Old Medford High School

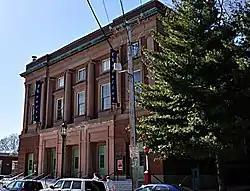
One wing of the old school

The Old Medford High School is a historic high school building at 48–64 Forest Street in Medford, Massachusetts. The building presently houses condominiums and the Chevalier Theatre.